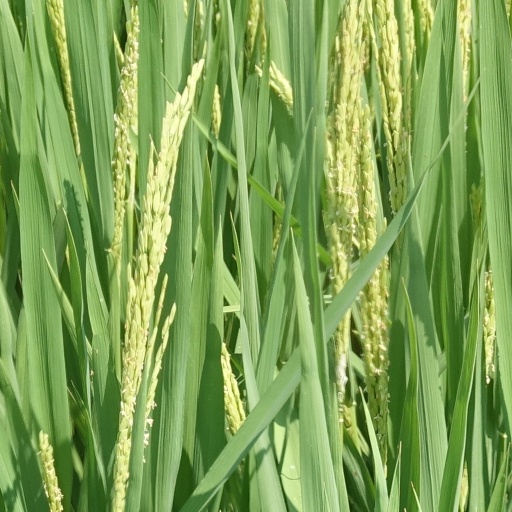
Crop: rice